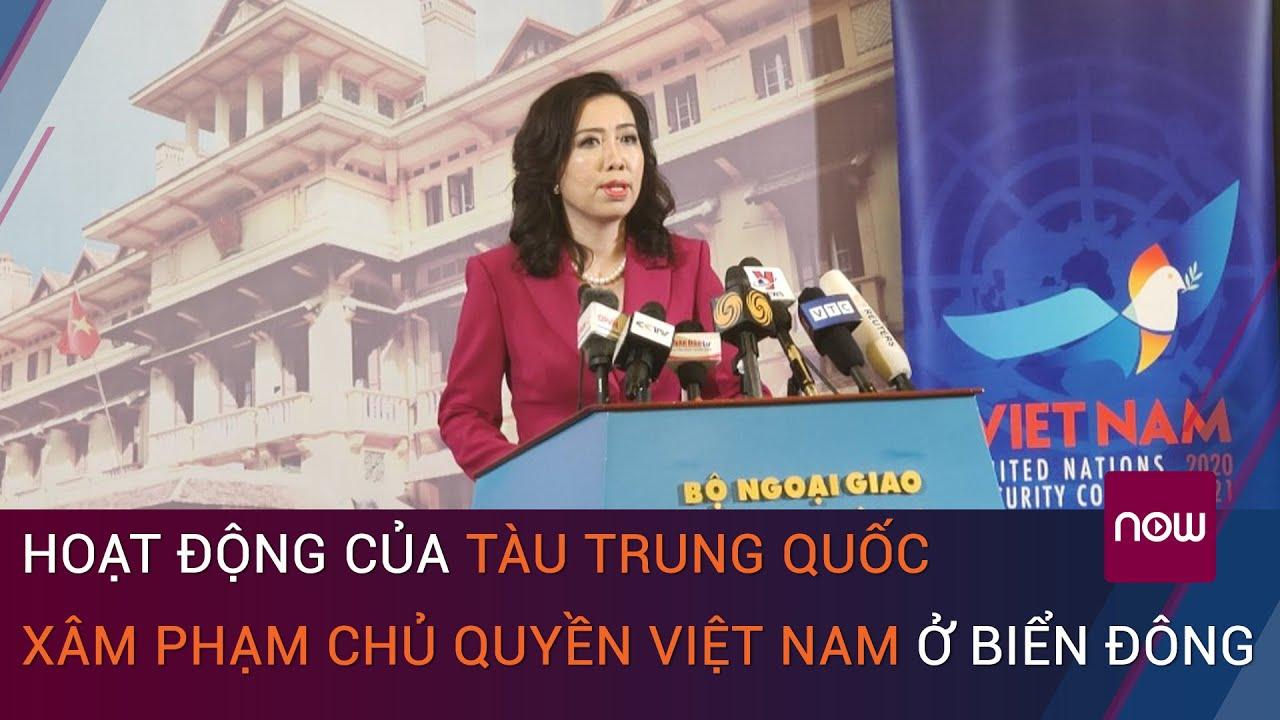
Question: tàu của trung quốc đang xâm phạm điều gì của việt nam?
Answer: đang xâm phạm chủ quyền biển đông của việt nam